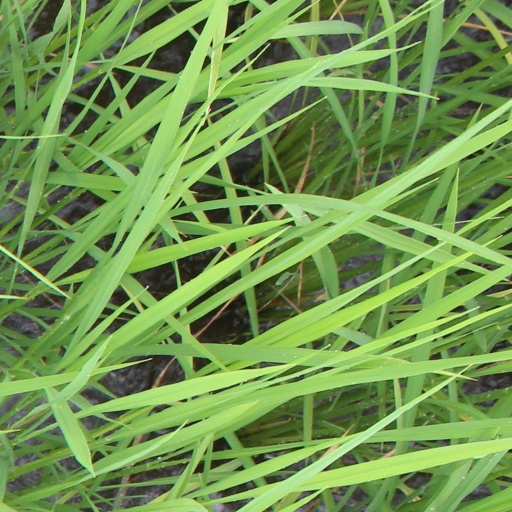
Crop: rice